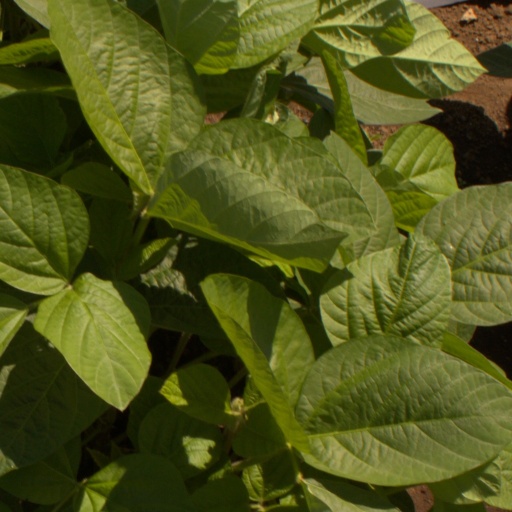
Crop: soybean